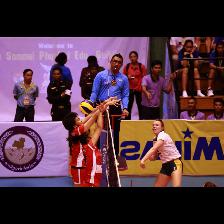
Label: Human